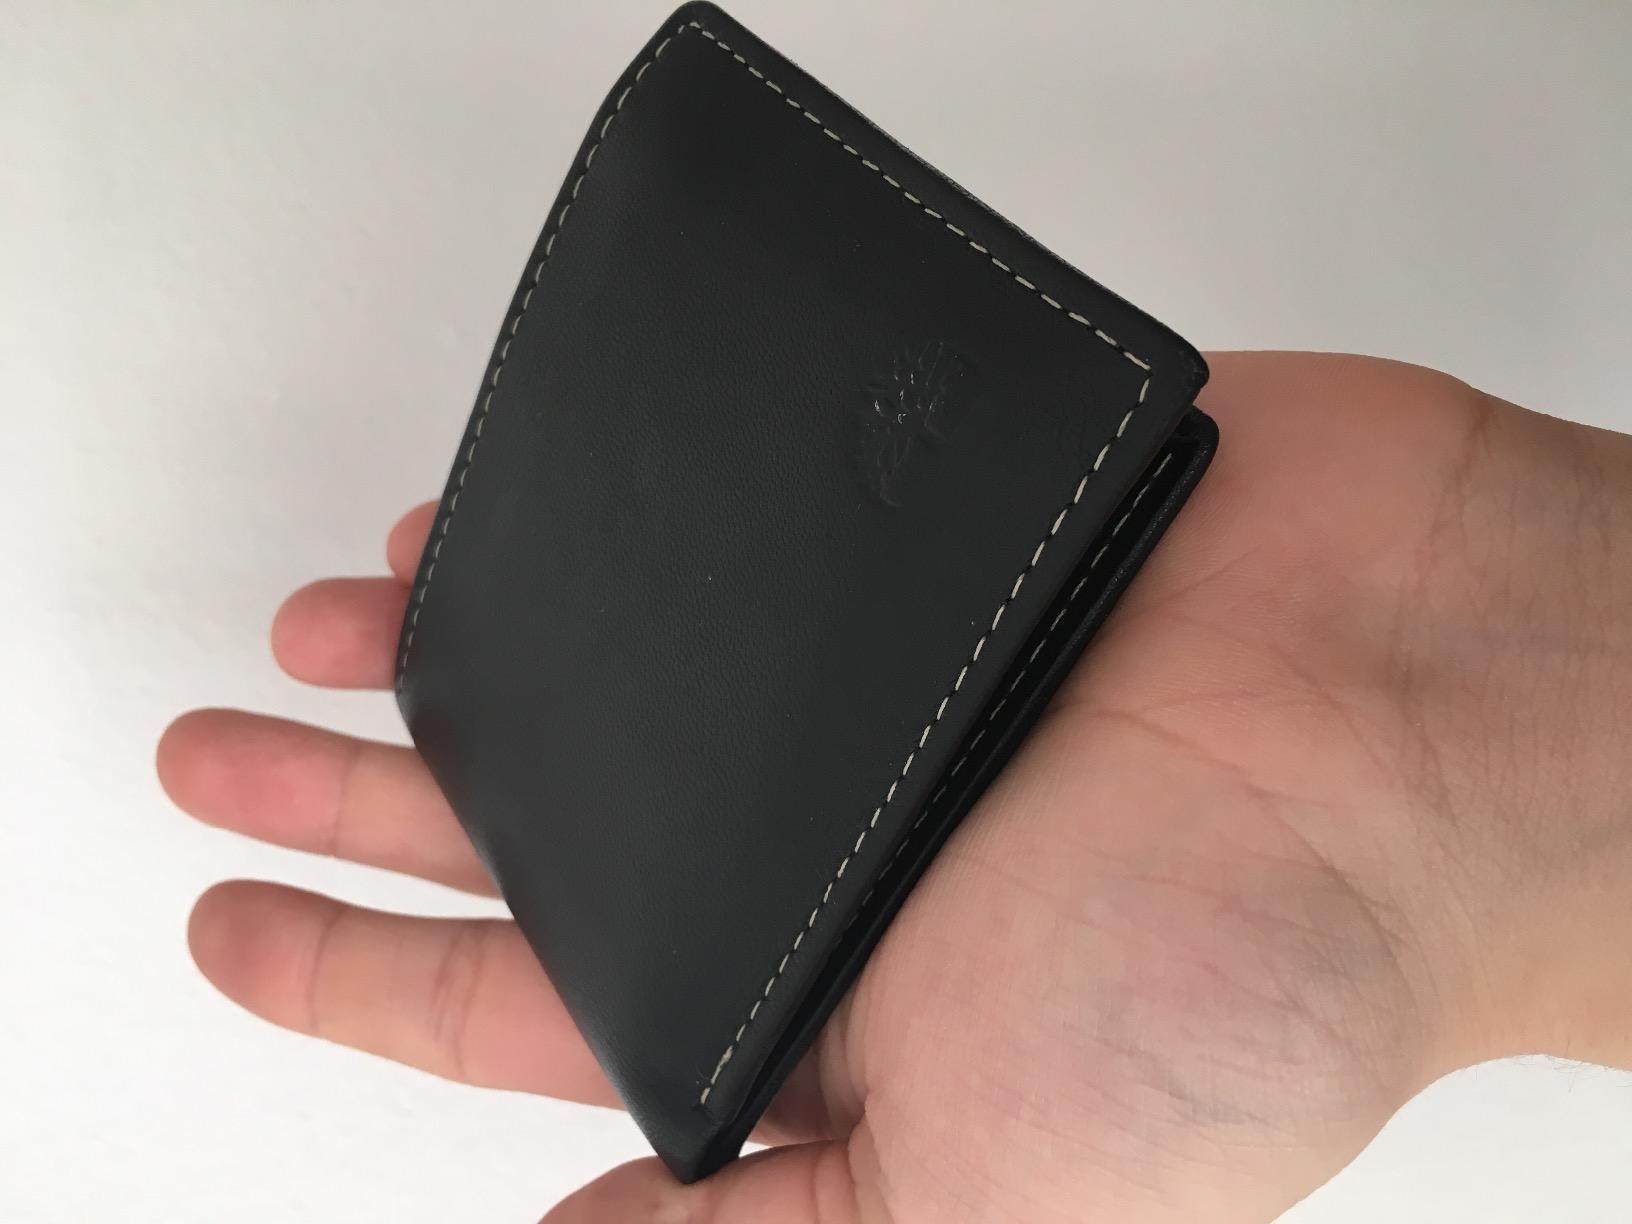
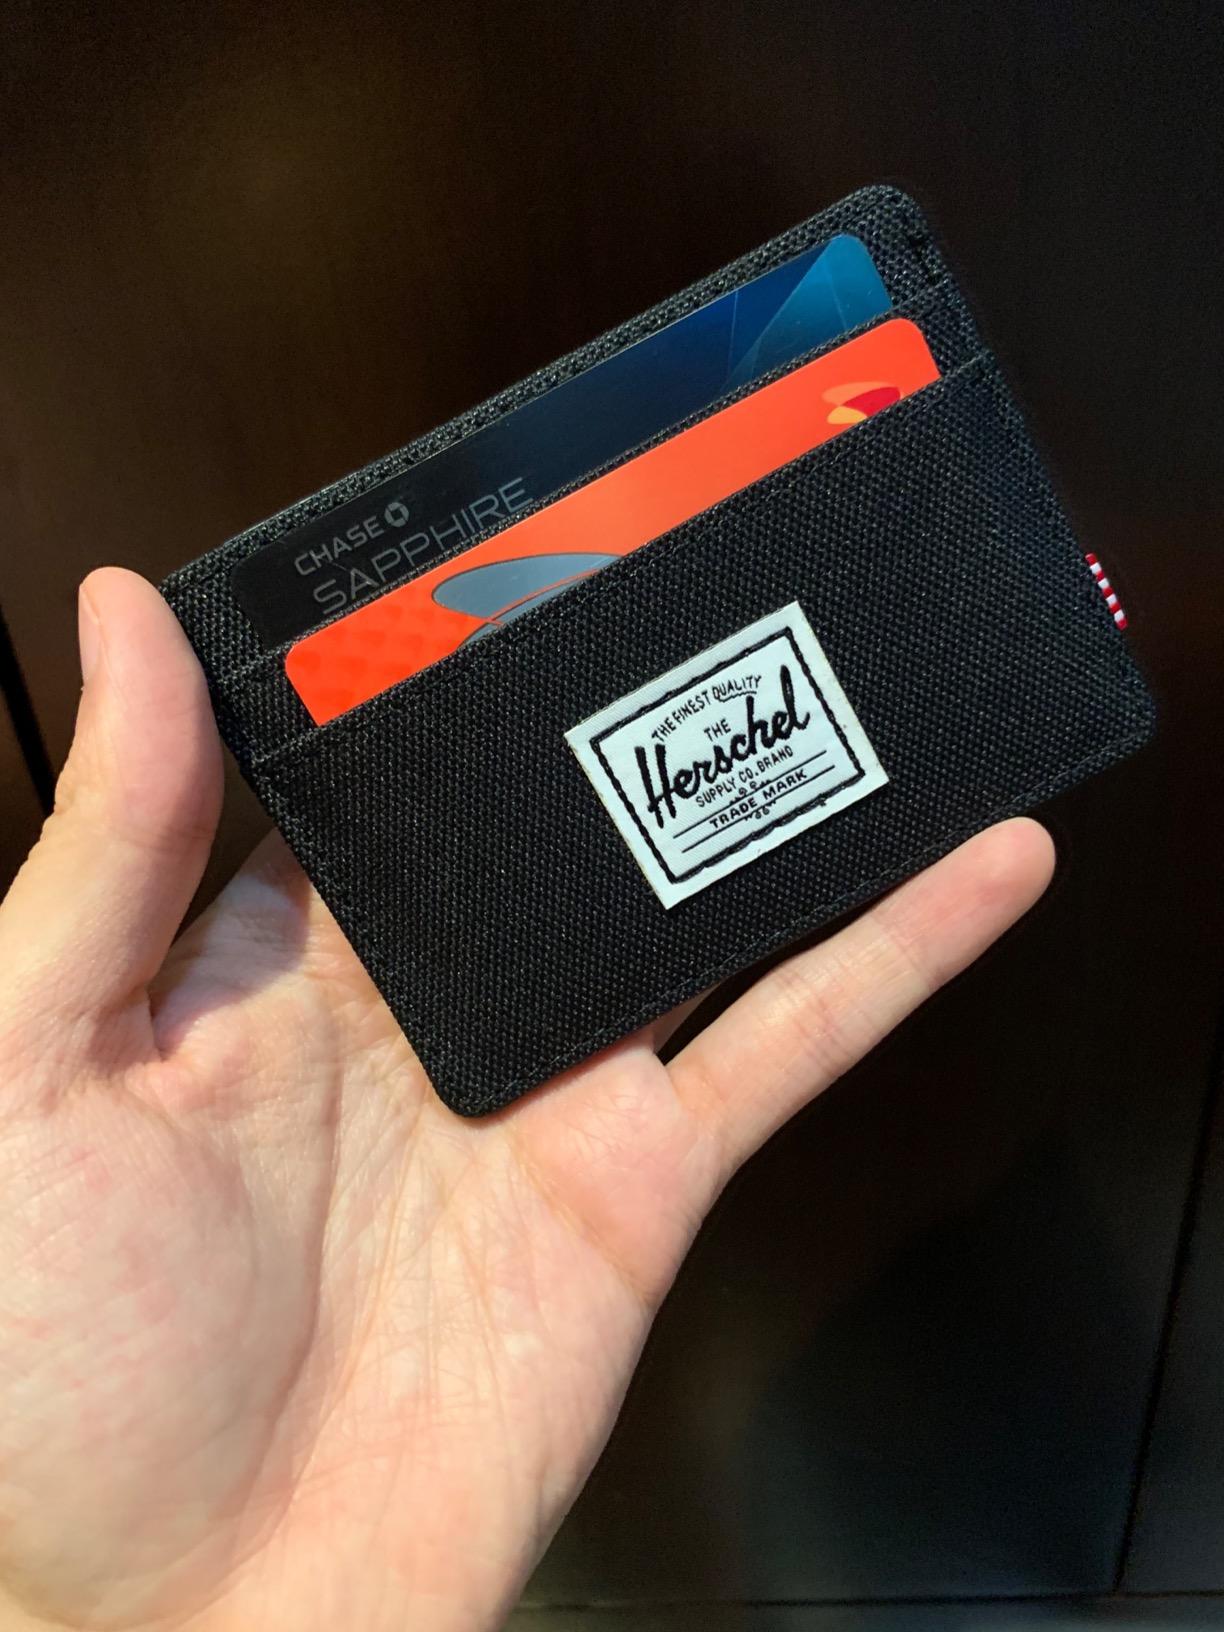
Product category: accessories_wallet
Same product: no